Bordeaux wine

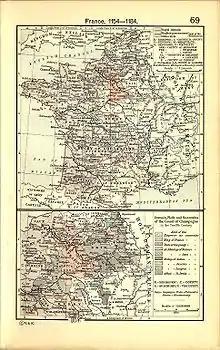
Map of the French provinces (including Bordeaux) assimilated by the Plantagenet-Aquitaine union

Viticulture was introduced into the Bordeaux region by the Romans, probably in the mid-1st century CE,